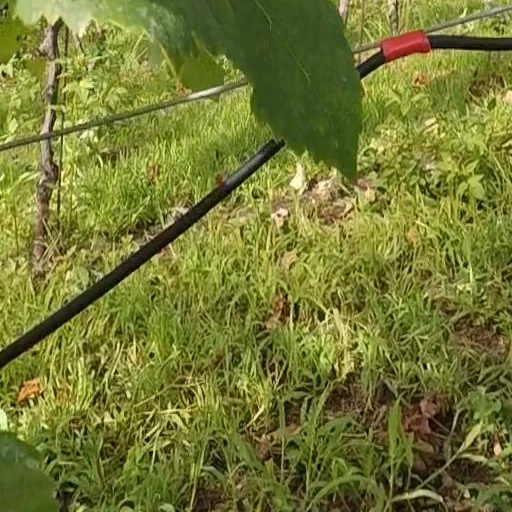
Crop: grape